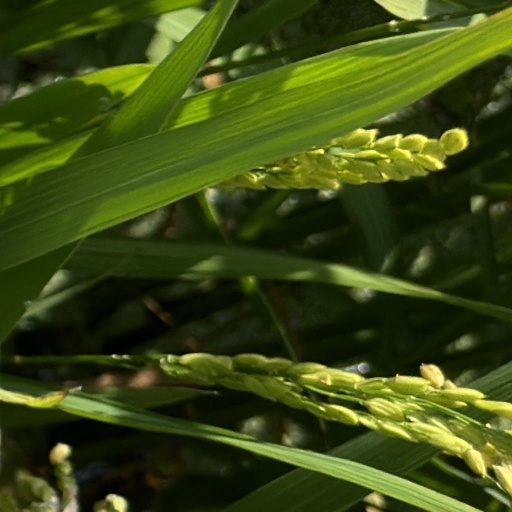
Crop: rice